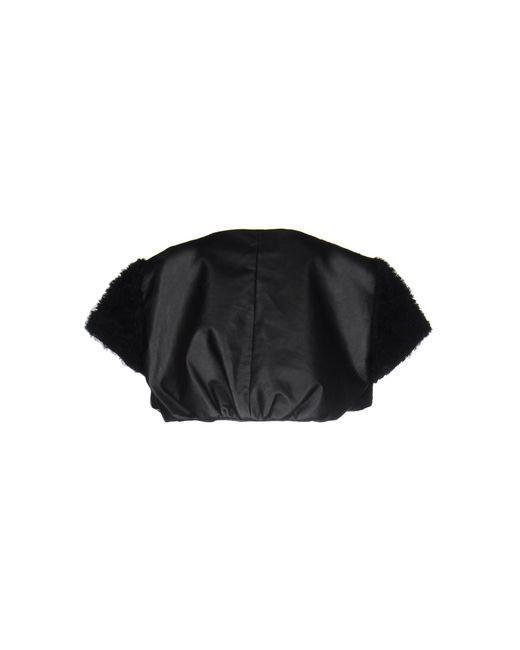
Winterbekleidung schwarze Crop-Jacke für Damen